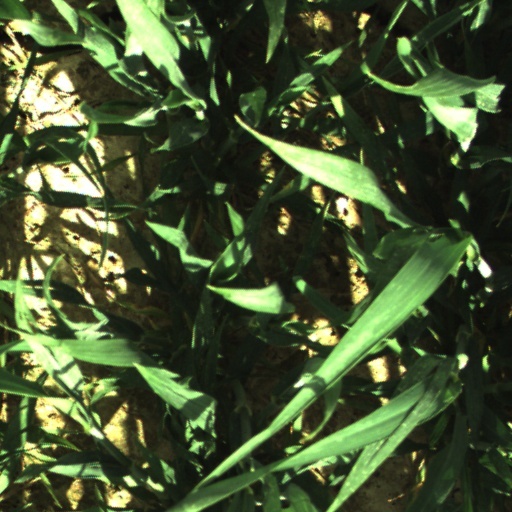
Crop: wheat